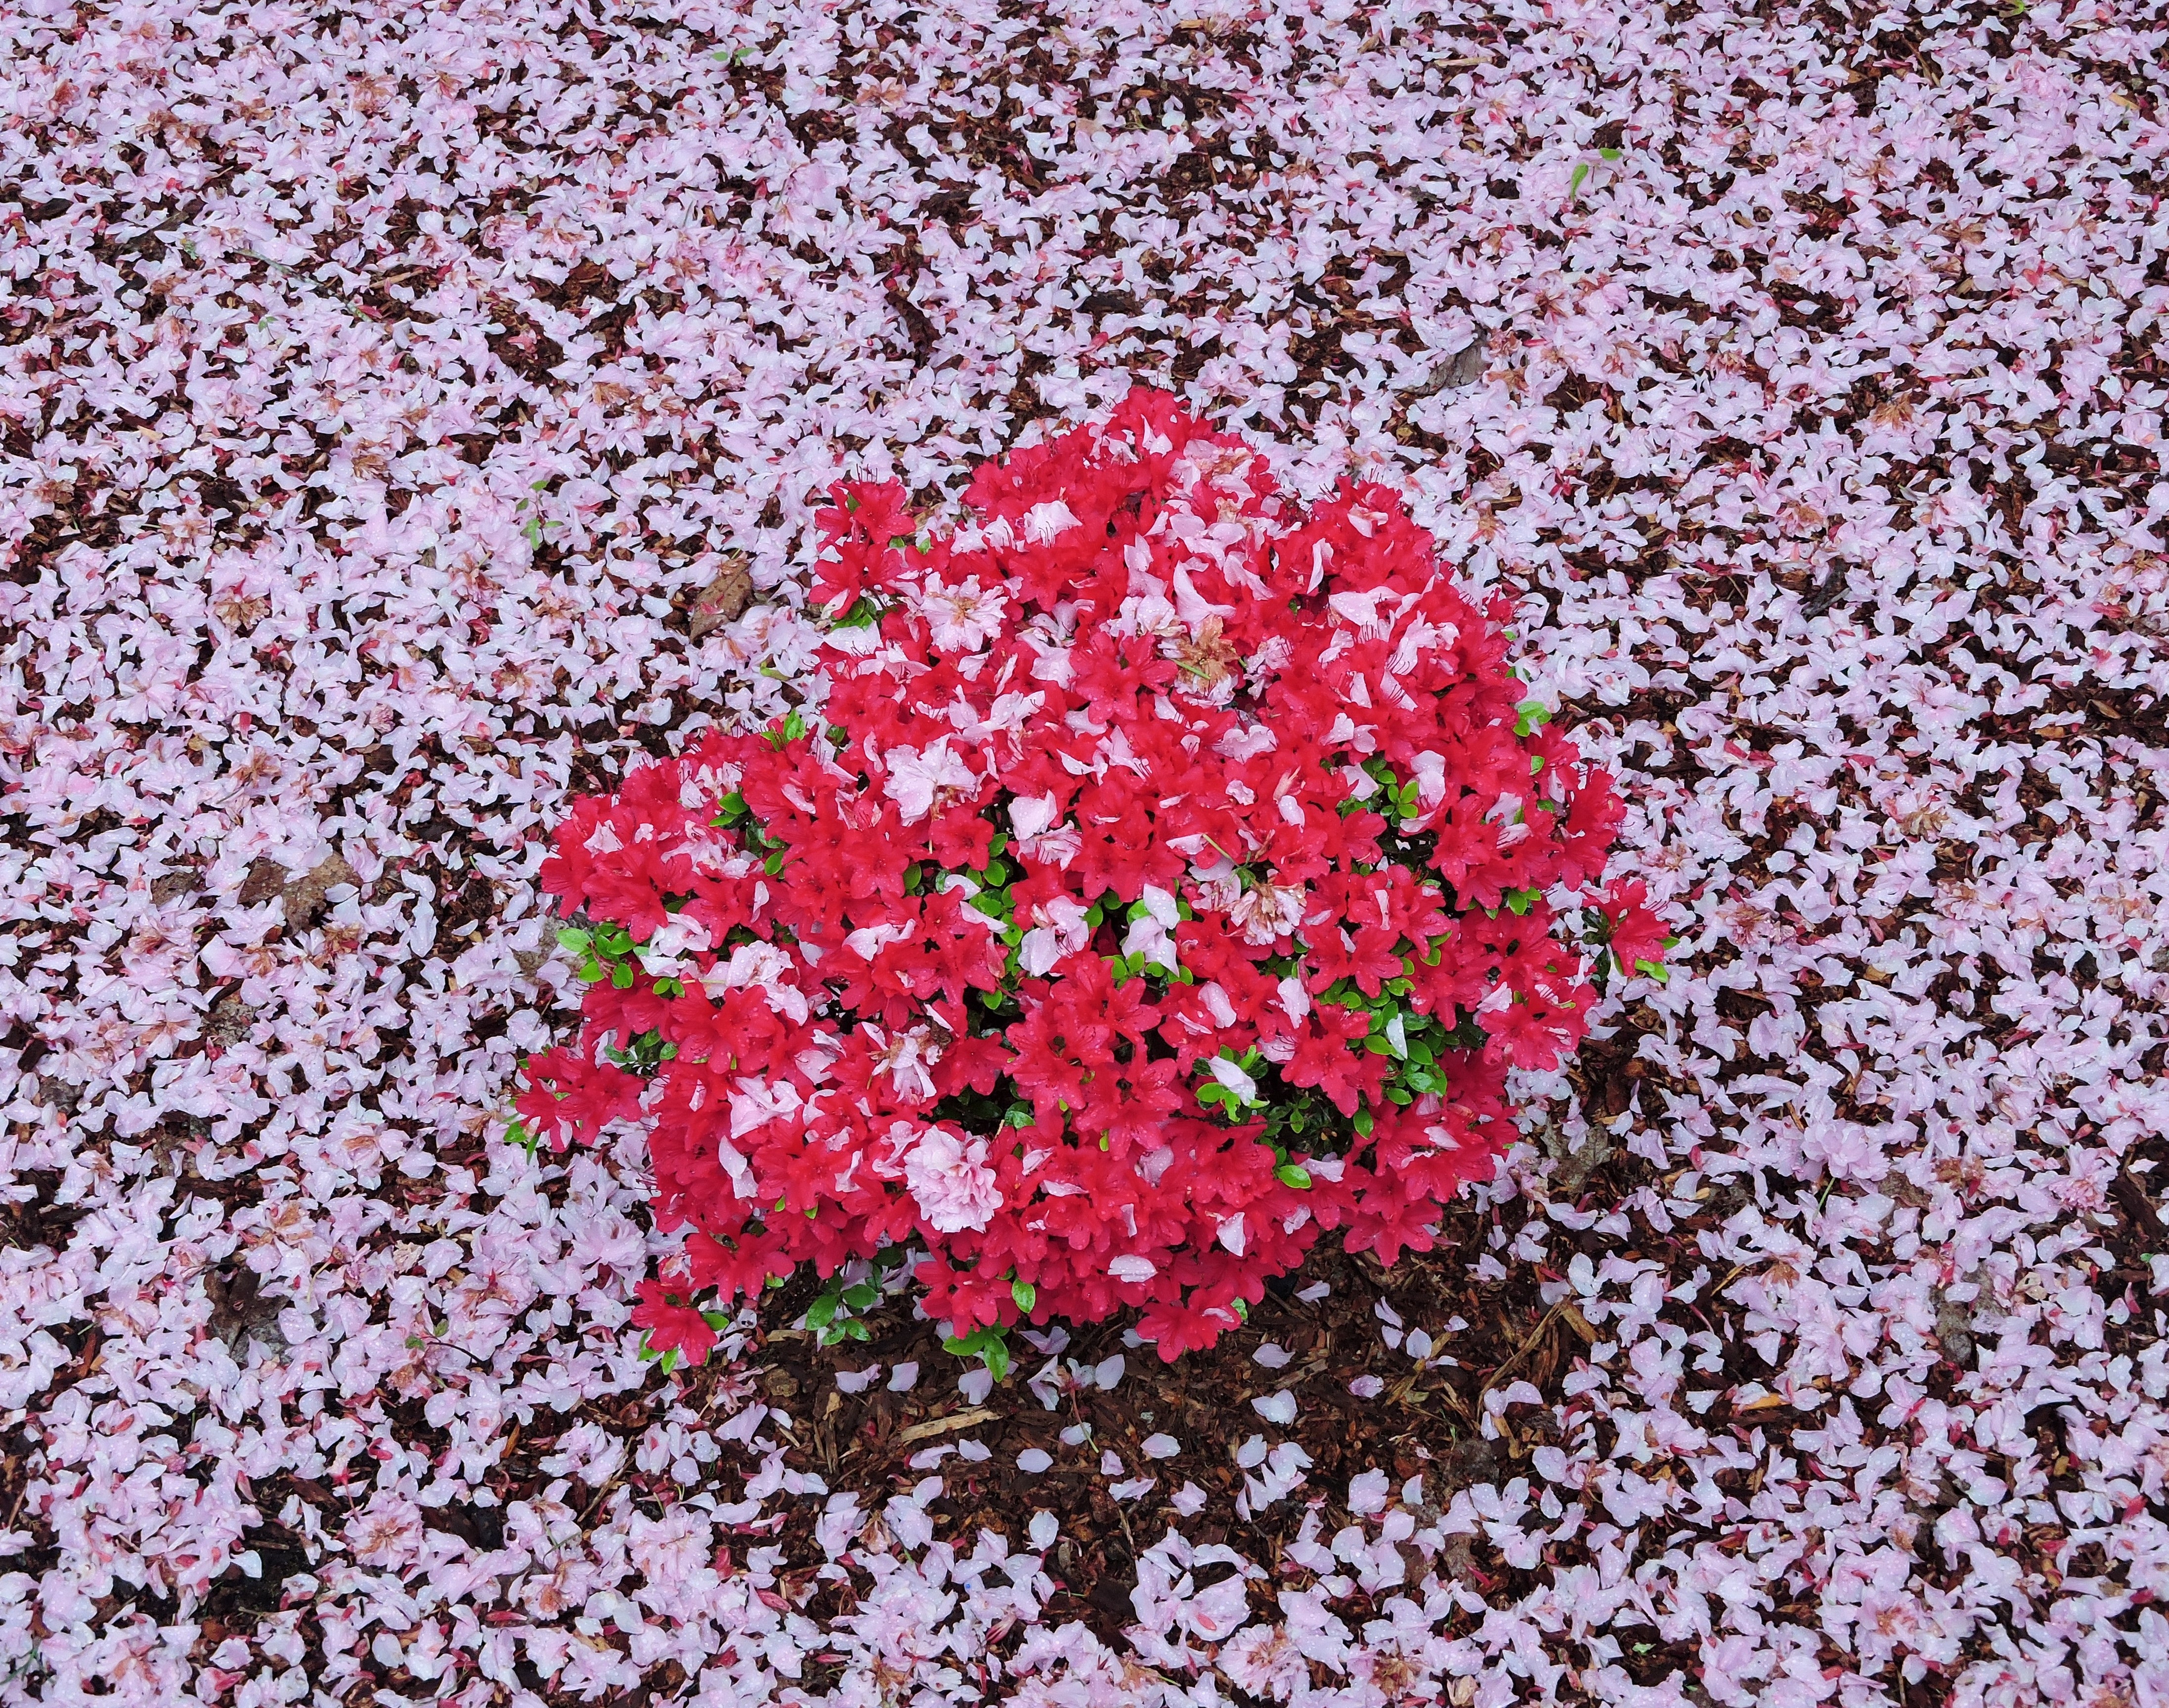
blossom, plant, flower, petal, spring, red, botany, pink, flora, shrub, azalea, flowering plant, annual plant, land plant